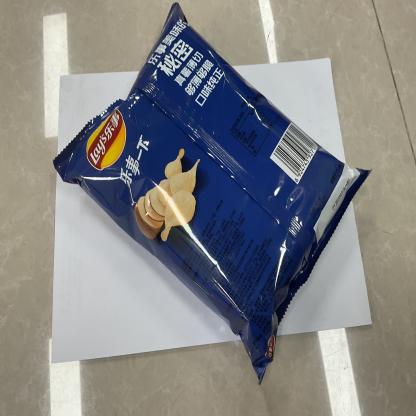
Label: plastics